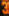
Number: 3